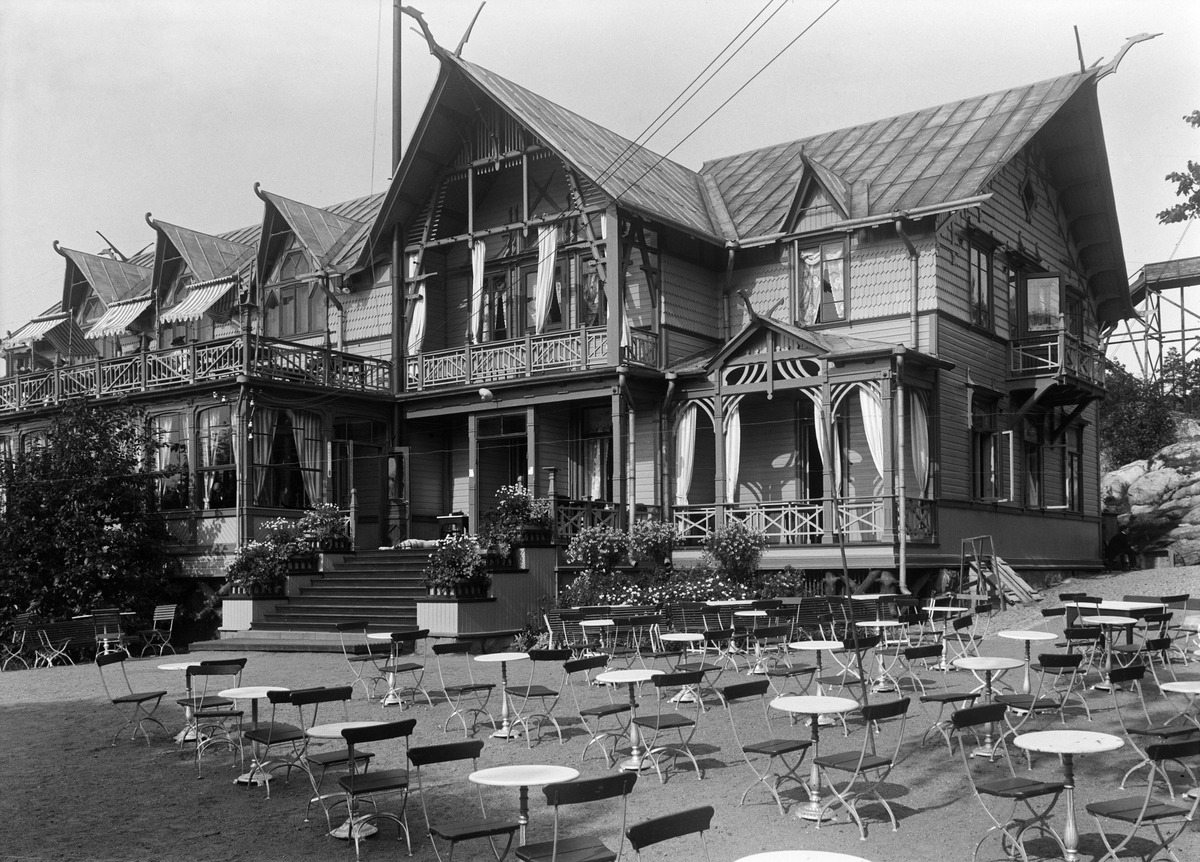
Eläintarha, ravintola Alppila
sisällön kuvaus: Eläintarha, ravintola Alppila. mustavalkoinen
Kuvaaja: Wasastjerna, Nils Jakob, valokuvaaja
Ajankohta: kuvausaika 1910
Paikka: Suomi, Uusimaa, Helsinki, Alppila Helsinki, Alppipuisto
Aiheet: rakennukset, ravintolat, pöydät, tuolit